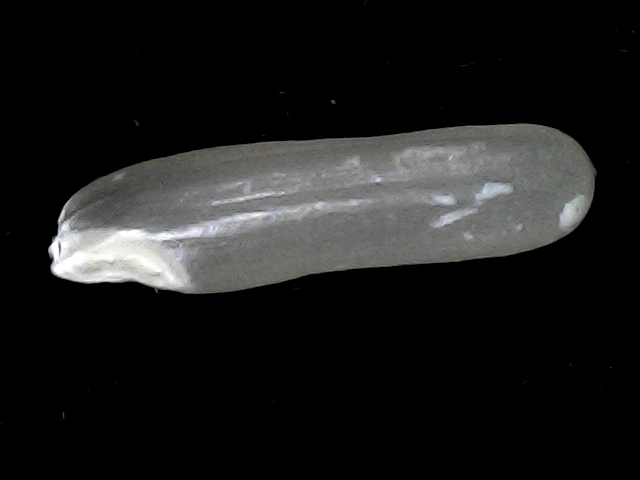
Rice variety: BD57